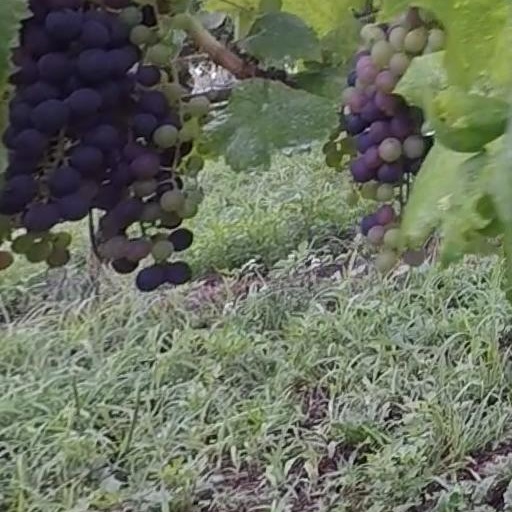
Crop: grape